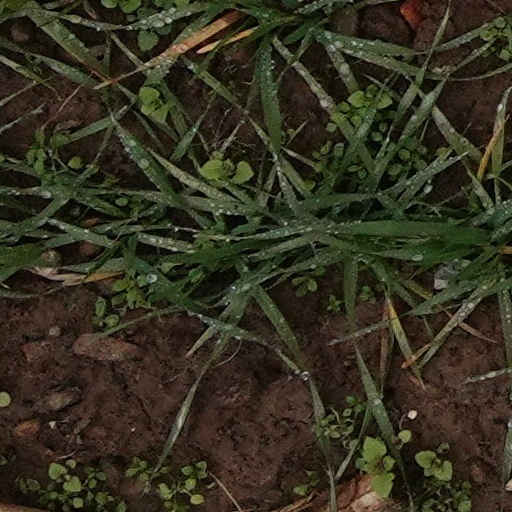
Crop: wheat